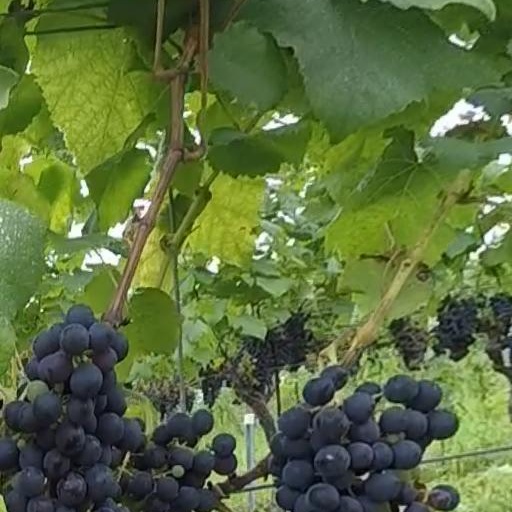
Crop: grape